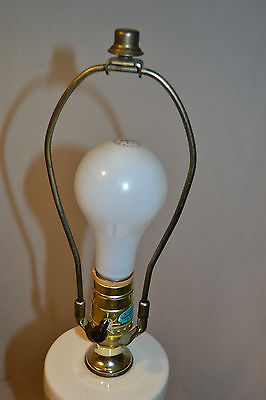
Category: lamp